Kardzhali

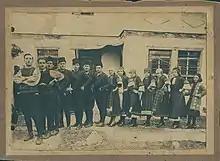
Round dance

The area where the town of Kardzhali is now located has been inhabited since the Neolithic. Many artifacts, comprising ceramics and primitive tools, have been found during the archaeological excavations. Most of them are now exhibited in the local historical museum.